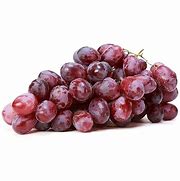
Label: Grapes